Serbs in Slovenia

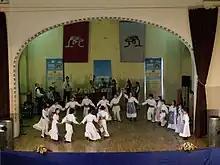
Dances from White Carniola.

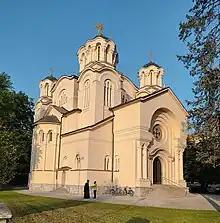
Sts. Cyril and Methodius Church, Ljubljana

Yugo-nostalgia is strong among the older generation. The urban former Yugoslav immigrant community in Slovenia had developed a "Balkan culture" in the 1990s.